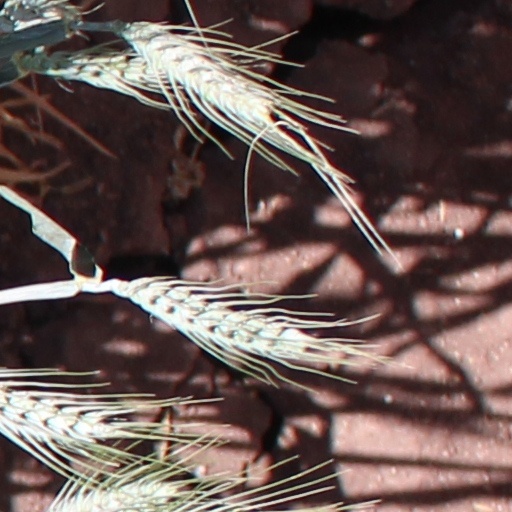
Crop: wheat